San Marco (Jacksonville)

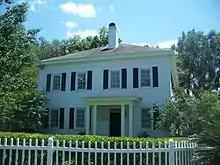
The Red Bank Plantation House, now a private residence in San Marco

Permanent habitation on this part of the St. Johns River came only during Florida's British period, when officials established a ferry crossing at the Cow Ford in 1760. The ferry docked on the river's southern bank, which was thus populated continuously long before what is now downtown Jacksonville. When the Spanish resumed control of Florida in 1783 they built Fort San Nicolas beside the ferry landing in present-day St. Nicholas. In 1793 the Spanish government issued a land grant for a slave plantation, which was eventually taken over by Isaac Hendricks. By 1850, Hendricks had married Elizabeth Hudnall, who owned a large adjacent tract, and his daughter Margaret married Albert Gallatin Philips, owner of the nearby Red Bank Plantation; as a result much of the area was owned by families connected to each other by marriage.